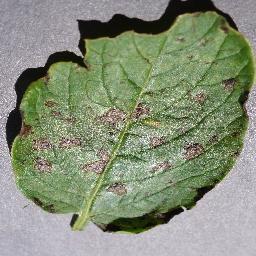
Label: Potato___Early_blight